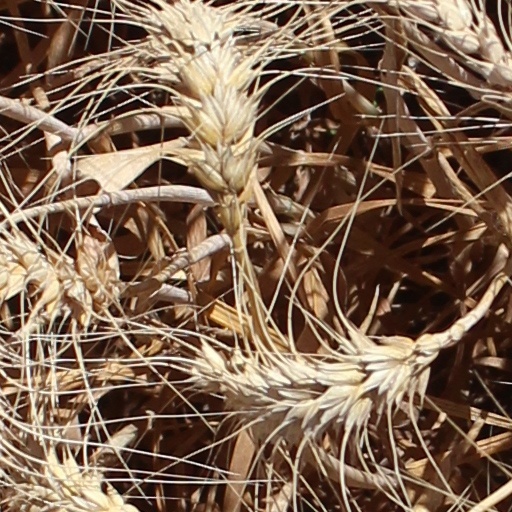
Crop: wheat